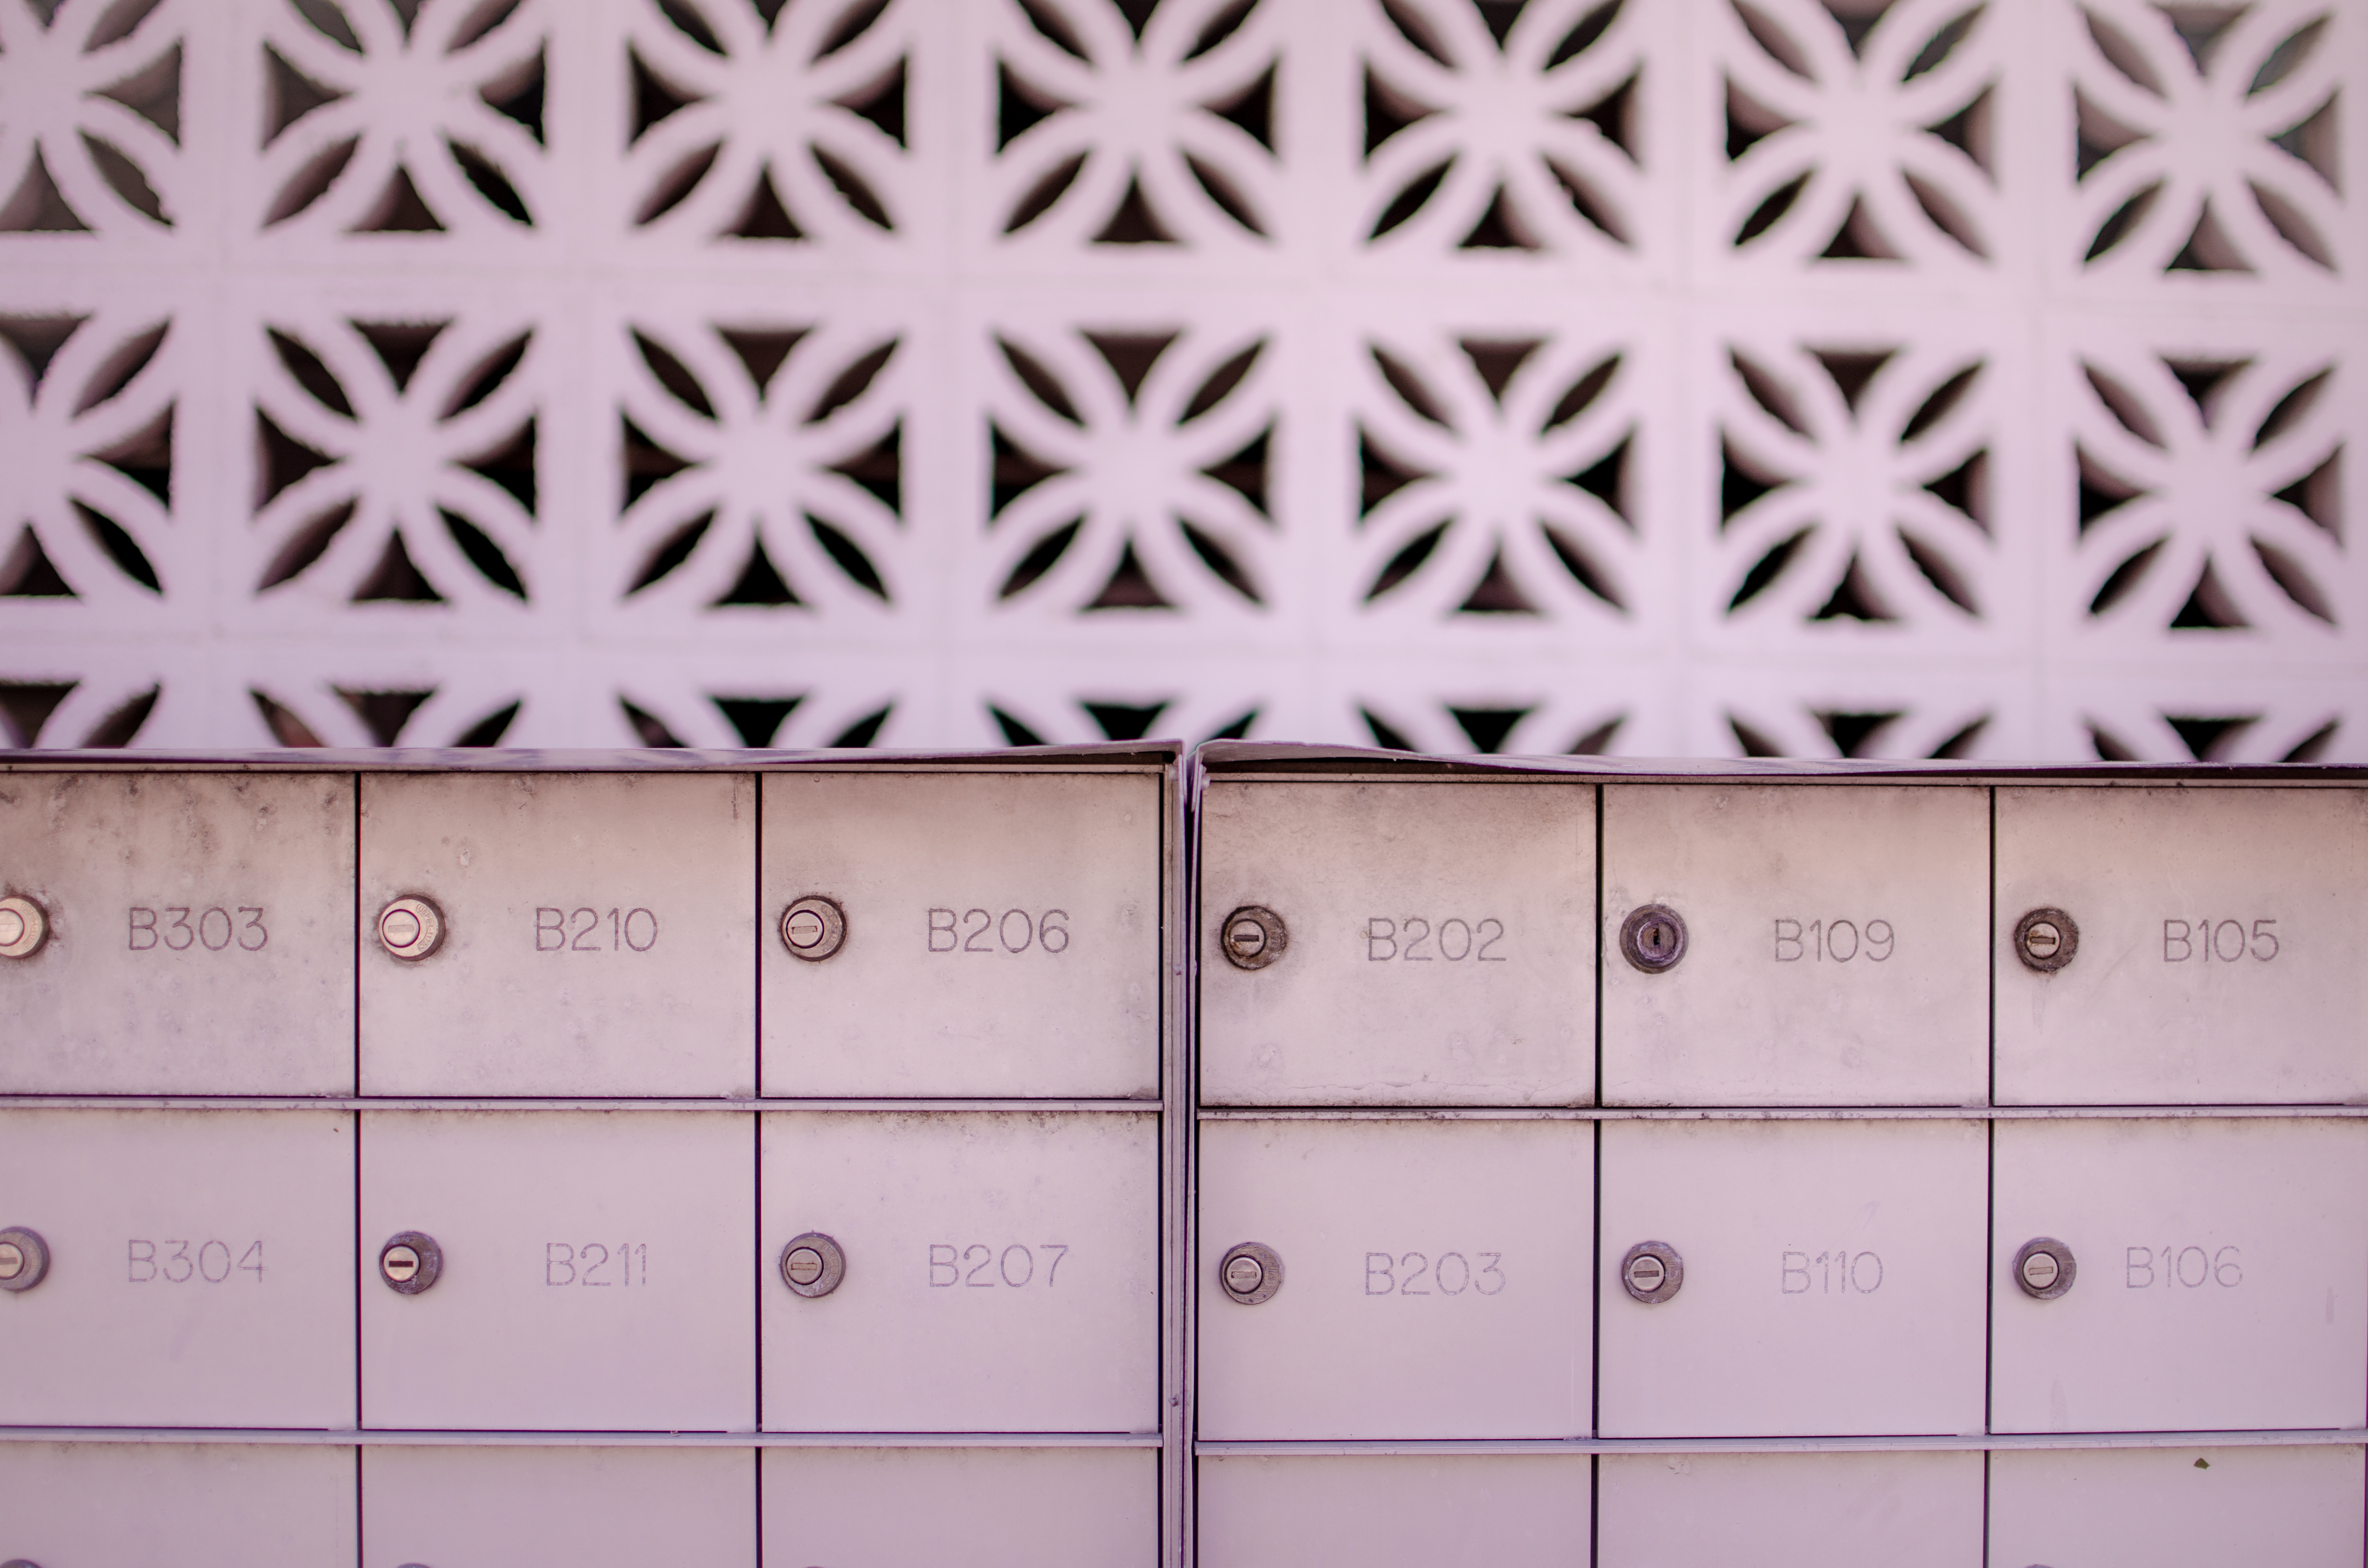
number, pattern, line, letter, color, mailbox, mail, design, repetition